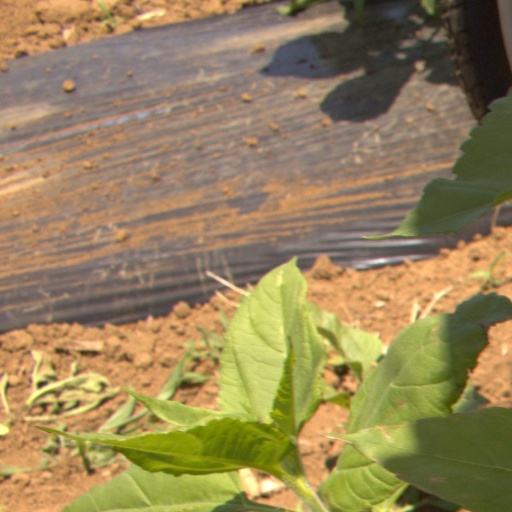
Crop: Jerusalem artichoke